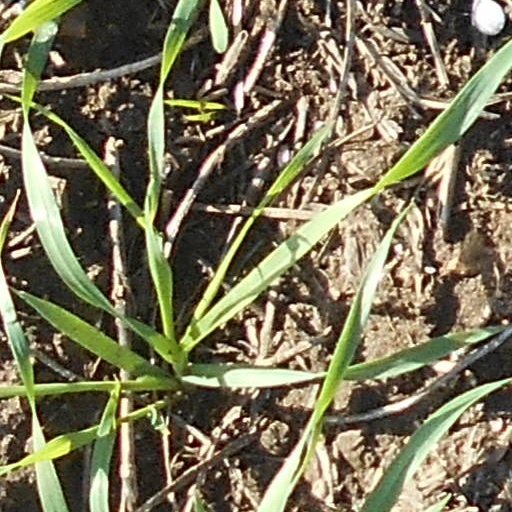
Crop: wheat